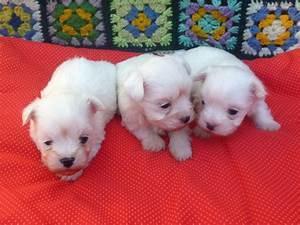
dog